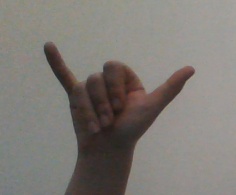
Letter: ya